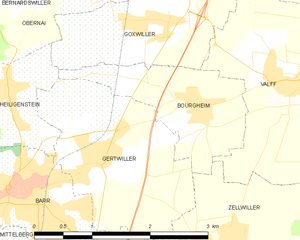
Carte des communes françaises